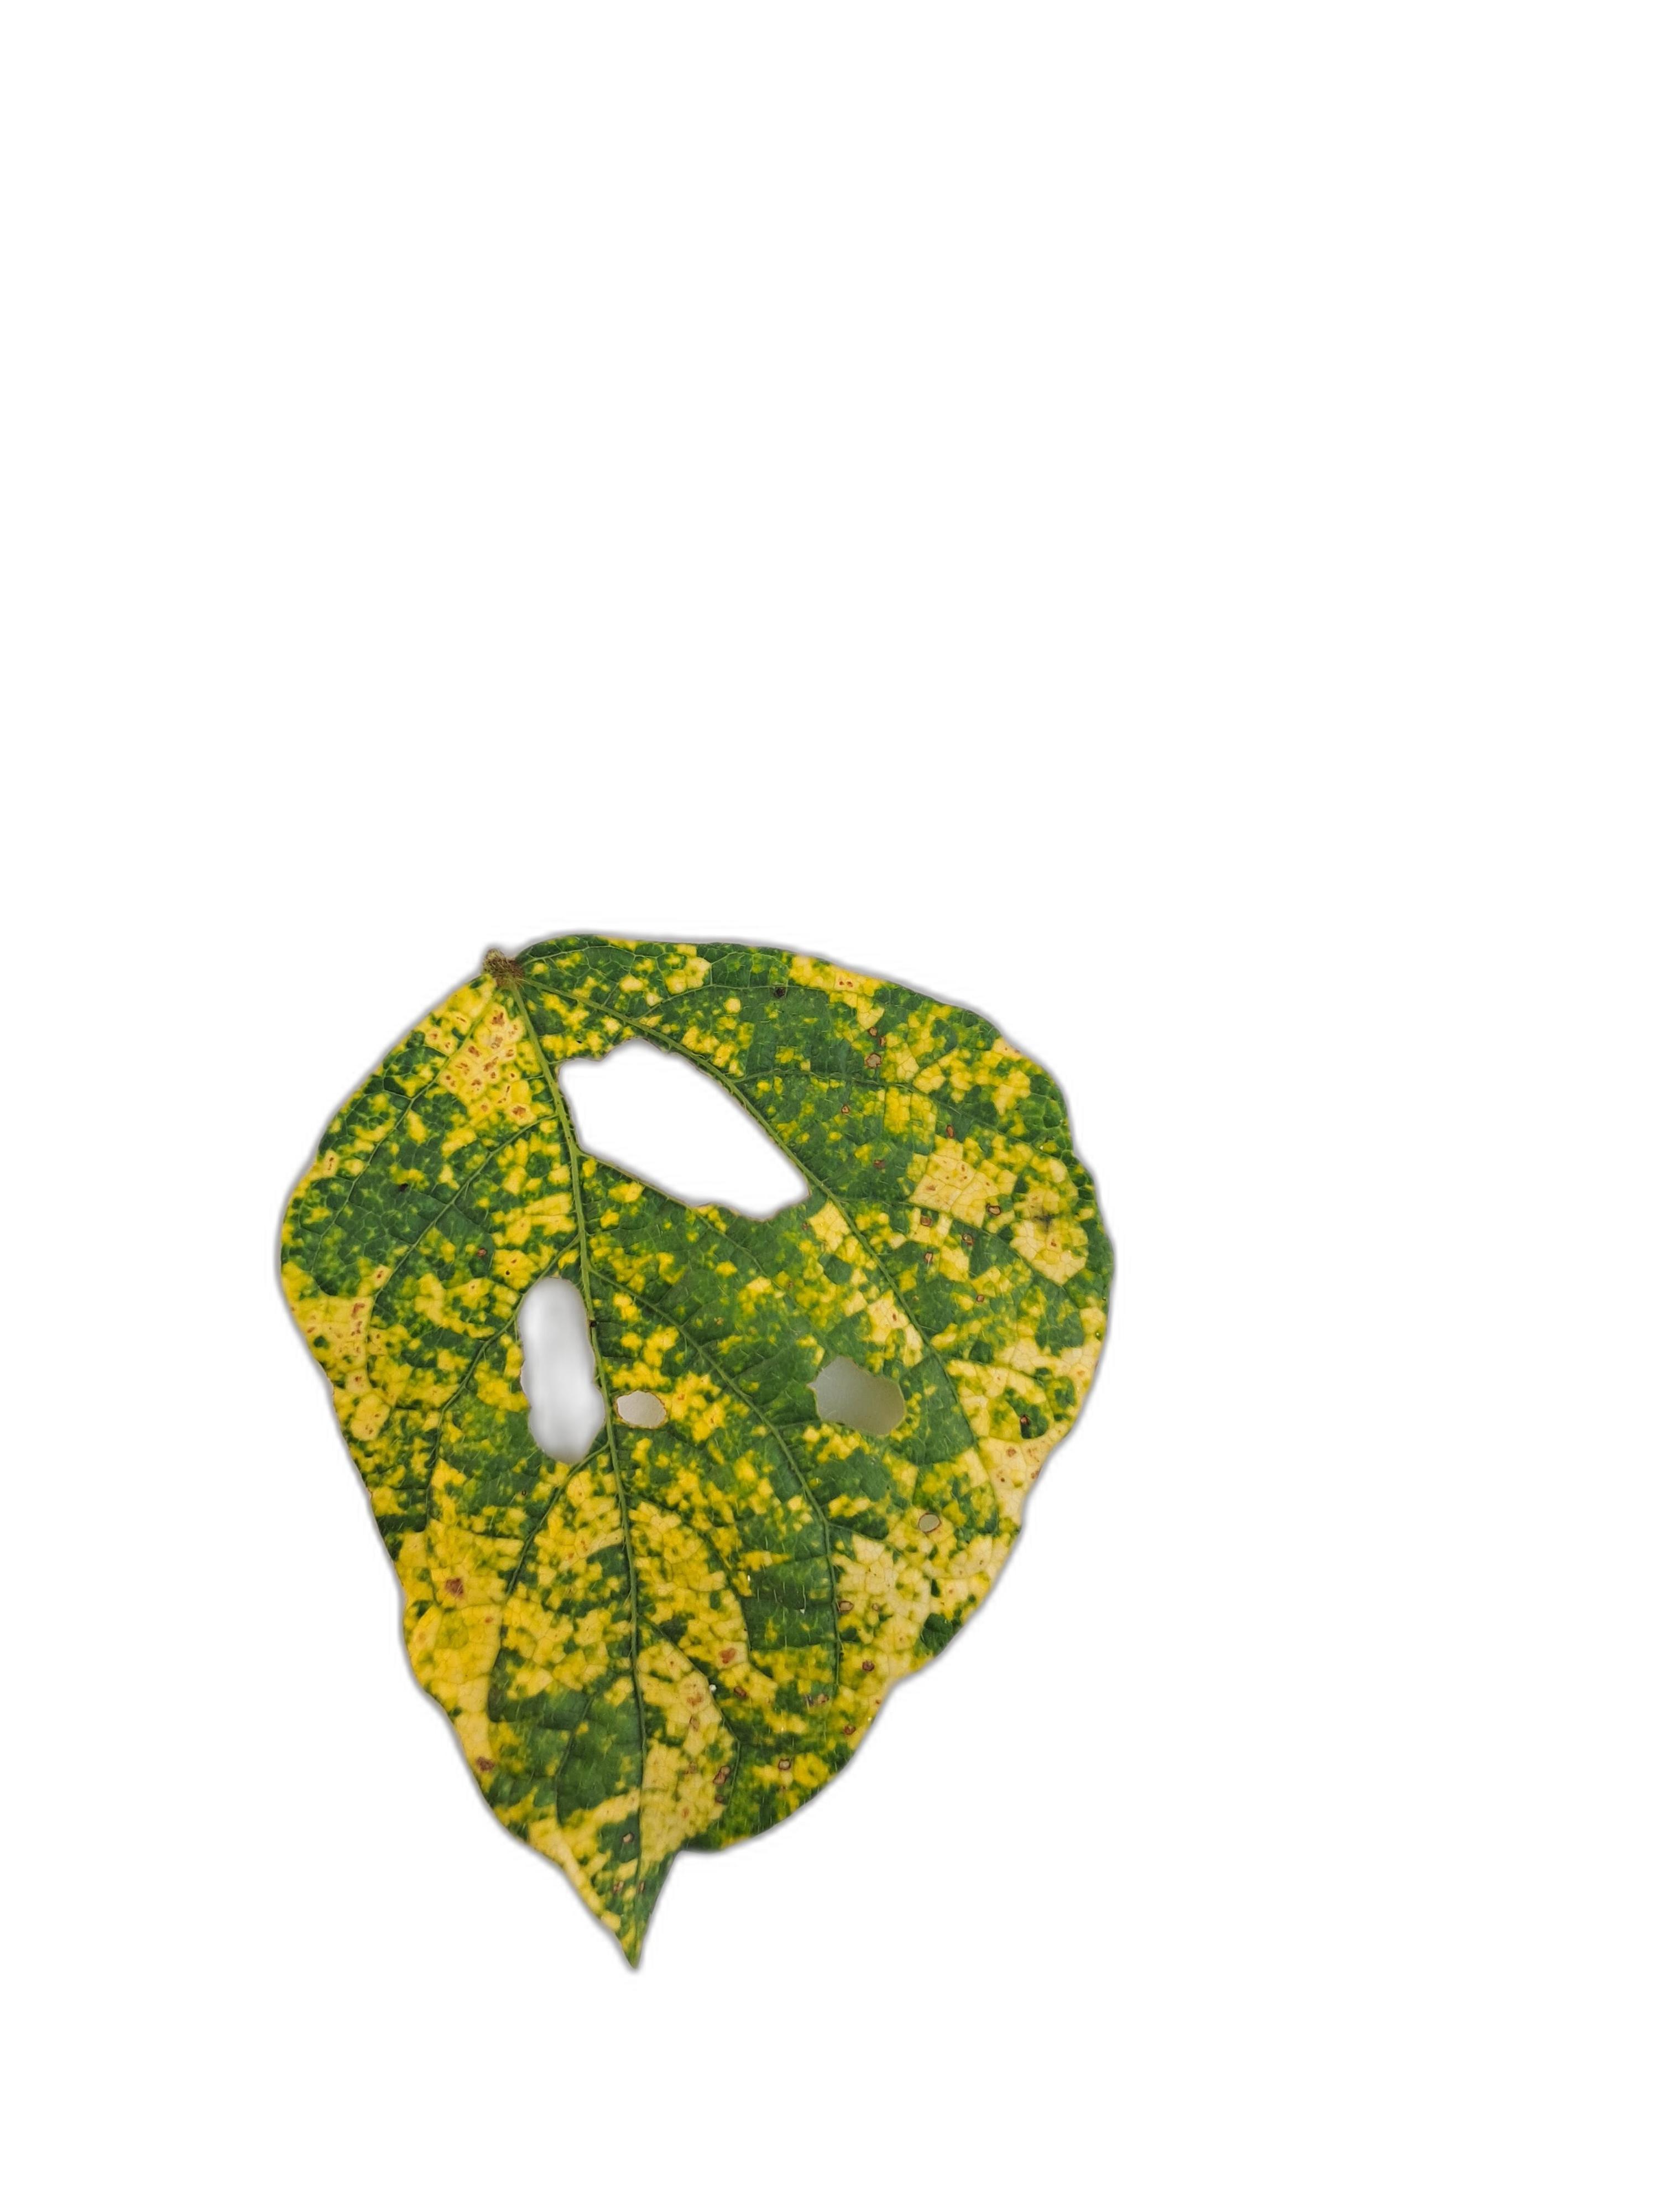
Label: Yellow Mosaic